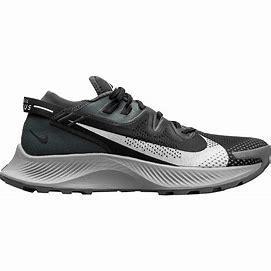
Brand: Nike
Model: Pegasus 2